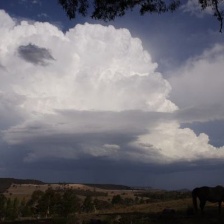
Cloud type: Cumulonimbus